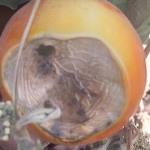
Crop: Tomato
Condition: blossom-end-rot-d